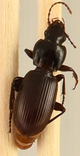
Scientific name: Pterostichus restrictus
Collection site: Rocky Mountains NEON (RMNP), plot RMNP_012